Joseph Begich

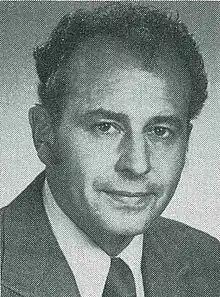
Official portrait, 1977

Joseph Richard Begich (January 17, 1930 – August 10, 2019) was an American politician in the state of Minnesota. He was born in Eveleth, Minnesota. He was an alumnus of the Northwest School of Agriculture and was a grain and livestock farmer. Begich served in the United States Army. He served as mayor of Eveleth, Minnesota, from 1965 to 1974, when he was elected to the Minnesota Legislature. He served in the House of Representatives for District 6A from 1975 to 1982 and for District 6B from 1983 to 1992. He was also a member of the Eveleth, Minnesota Hospital Board. Begich died at a nursing home in Eveleth in 2019 at the age of 89.